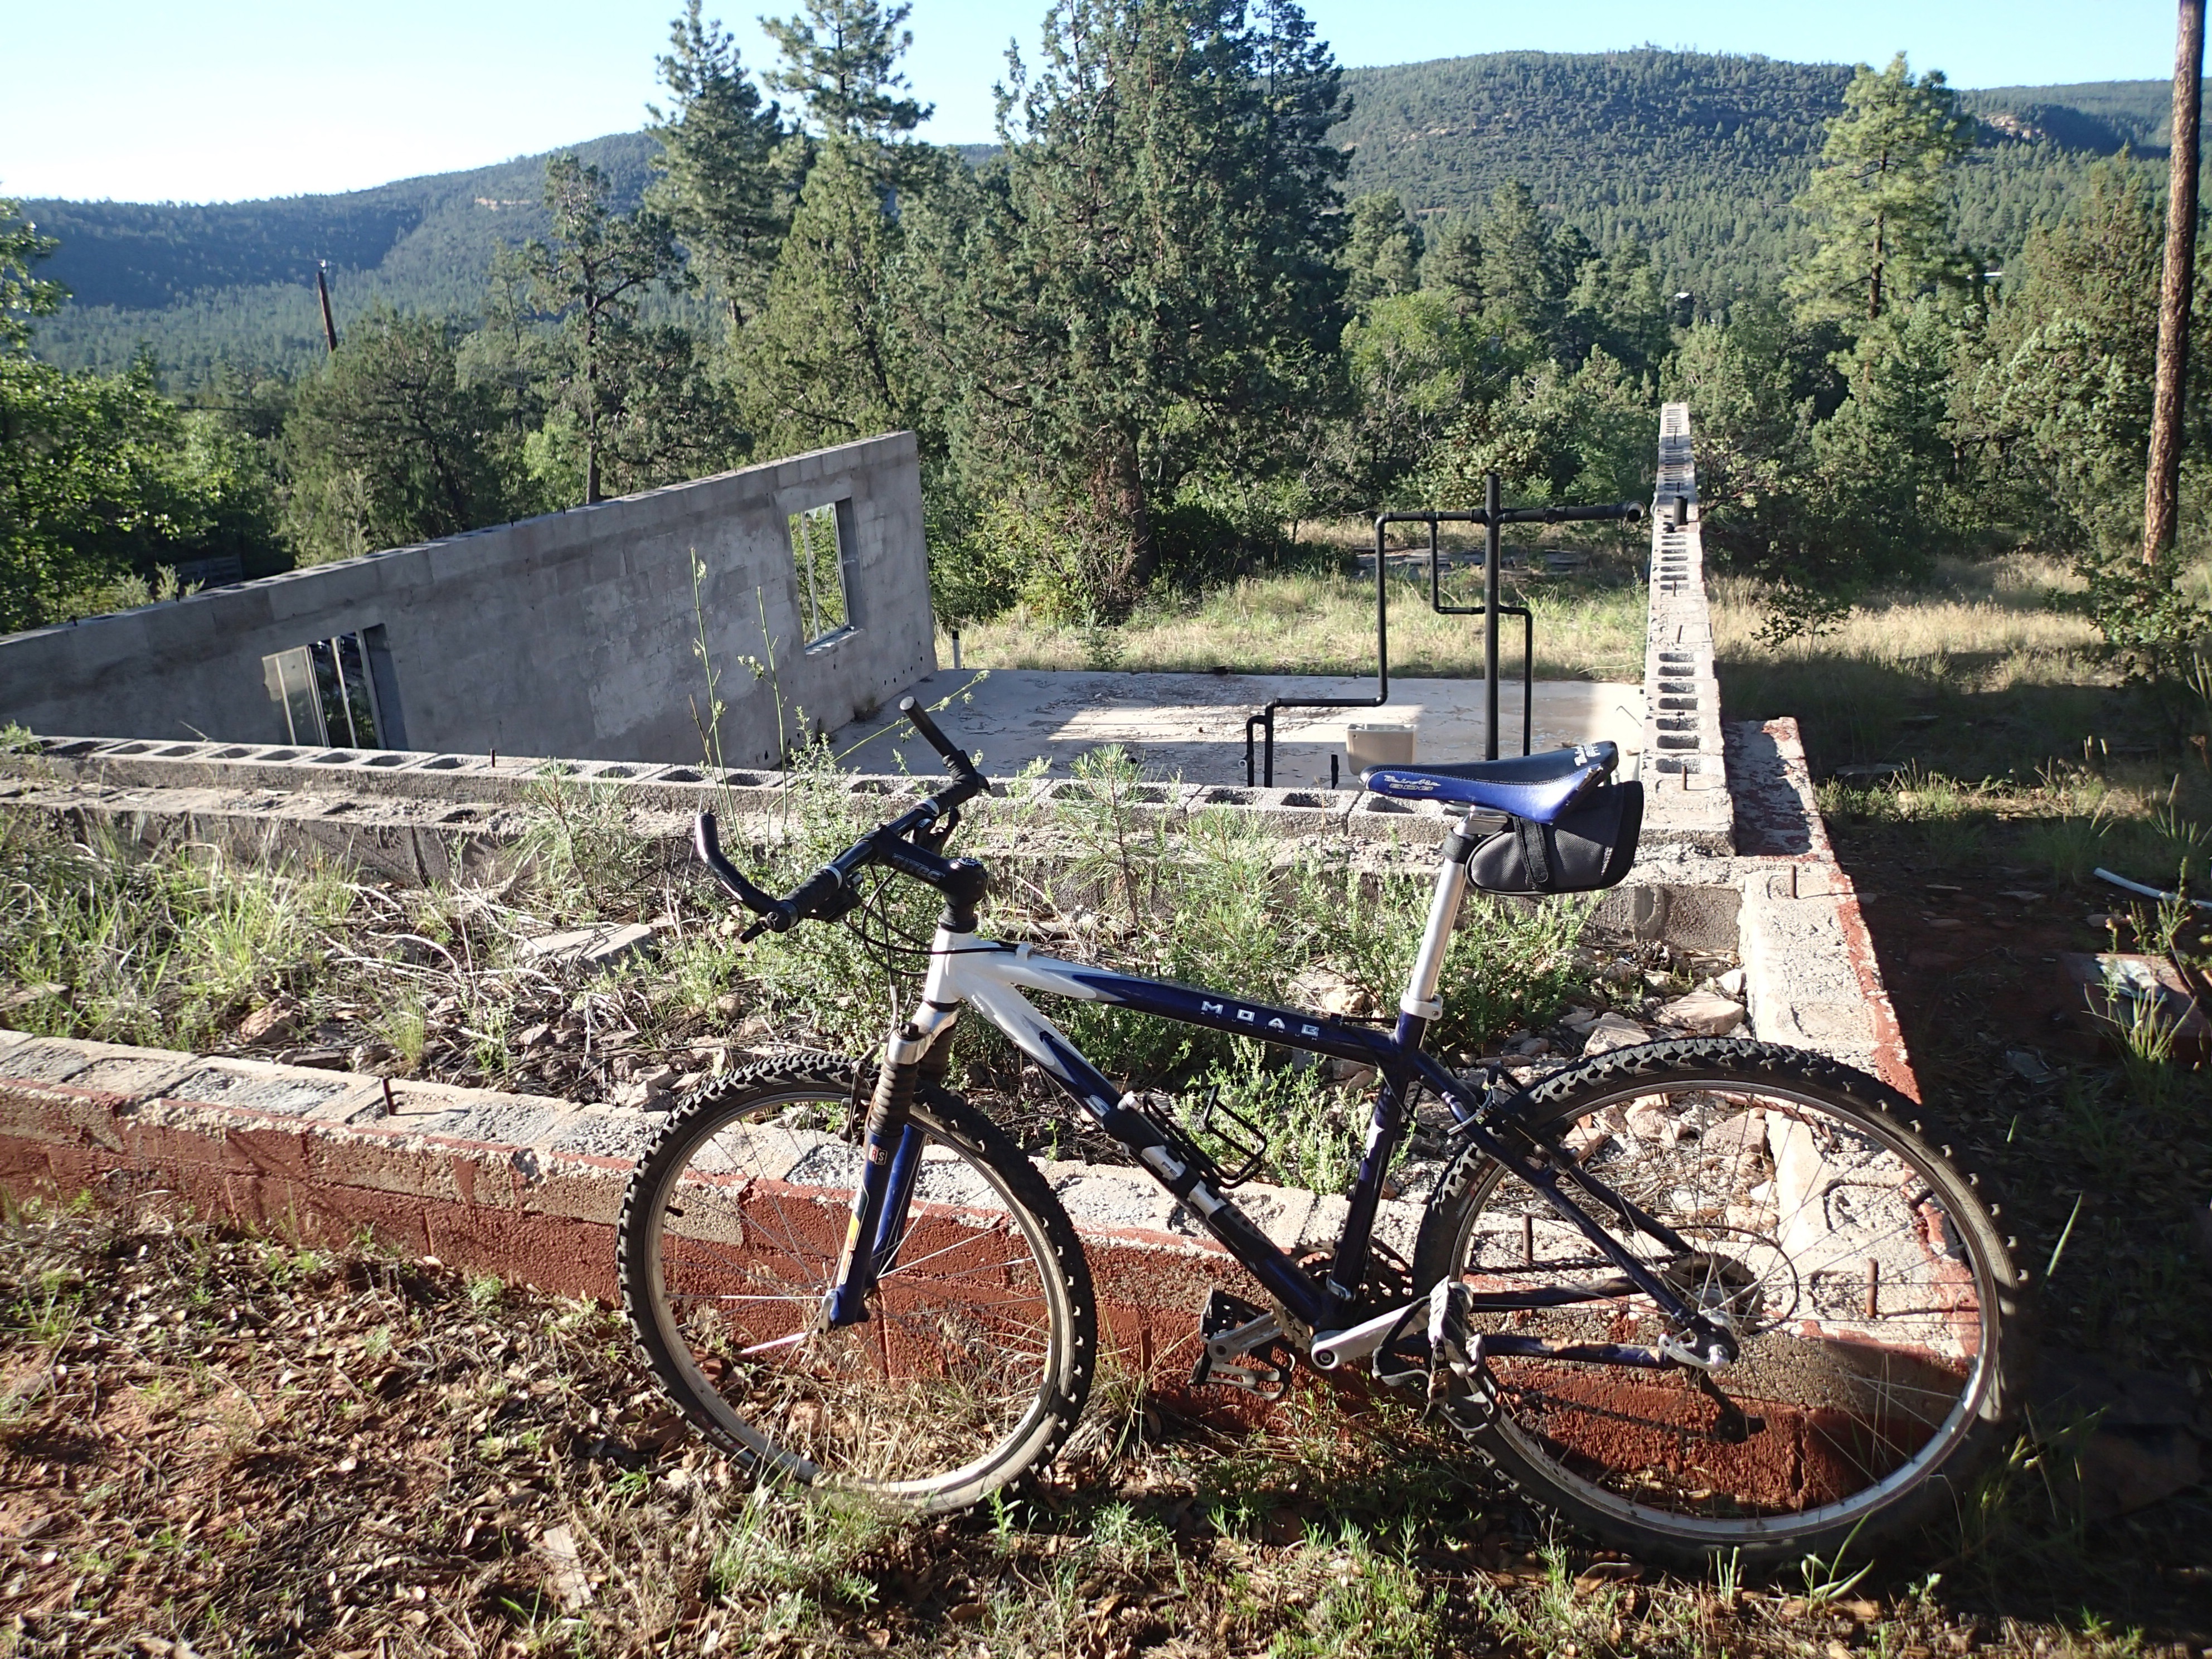
trail, bicycle, vehicle, waterway, sports equipment, mountain bike, cycling, bicycling, freeride, mountain biking, rural area, cycle sport